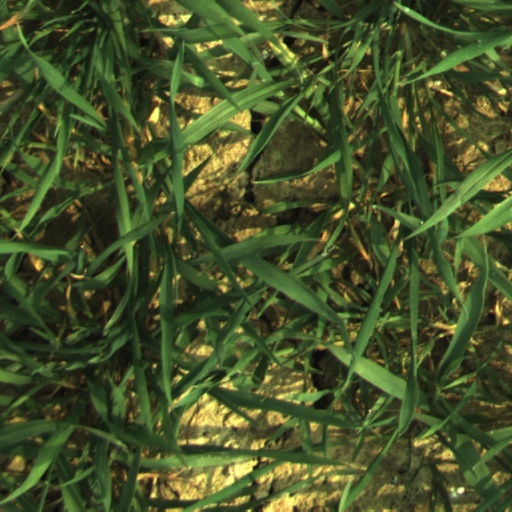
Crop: wheat